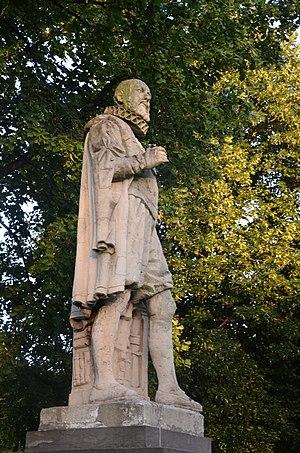
Cornelius Kiliaan ou Kilianus, né à Duffel vers 1529 et mort à Anvers le 15 avril 1607, est un lexicographe, linguiste, traducteur et poète des Pays-Bas méridionaux. Collaborateur de Christophe Plantin, il est l'auteur de l'Etymologicum Teutonicae Linguae, premier dictionnaire explicatif néerlandais. L'ouvrage, réédité plusieurs fois, est demeuré le dictionnaire de référence pour le vocabulaire néerlandais jusqu'à la fin du XVIIIᵉ siècle.